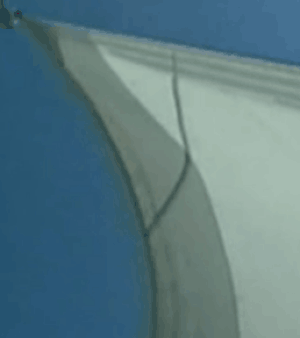
Sur un voilier, une voile qui faseye est une voile insuffisamment bordée qui se dégonfle en partie. La poussée exercée par le vent sur la voile n'est alors pas optimale.